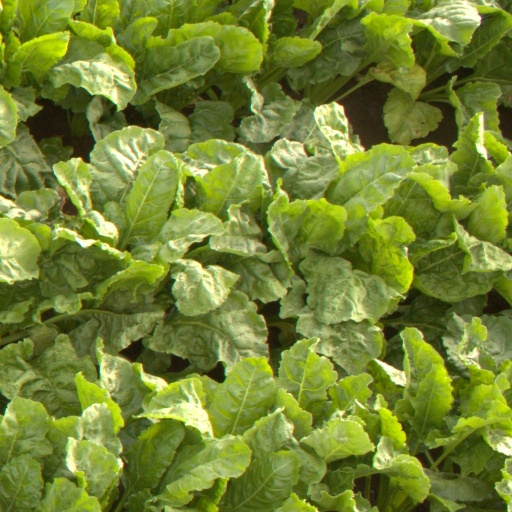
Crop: sugar beet